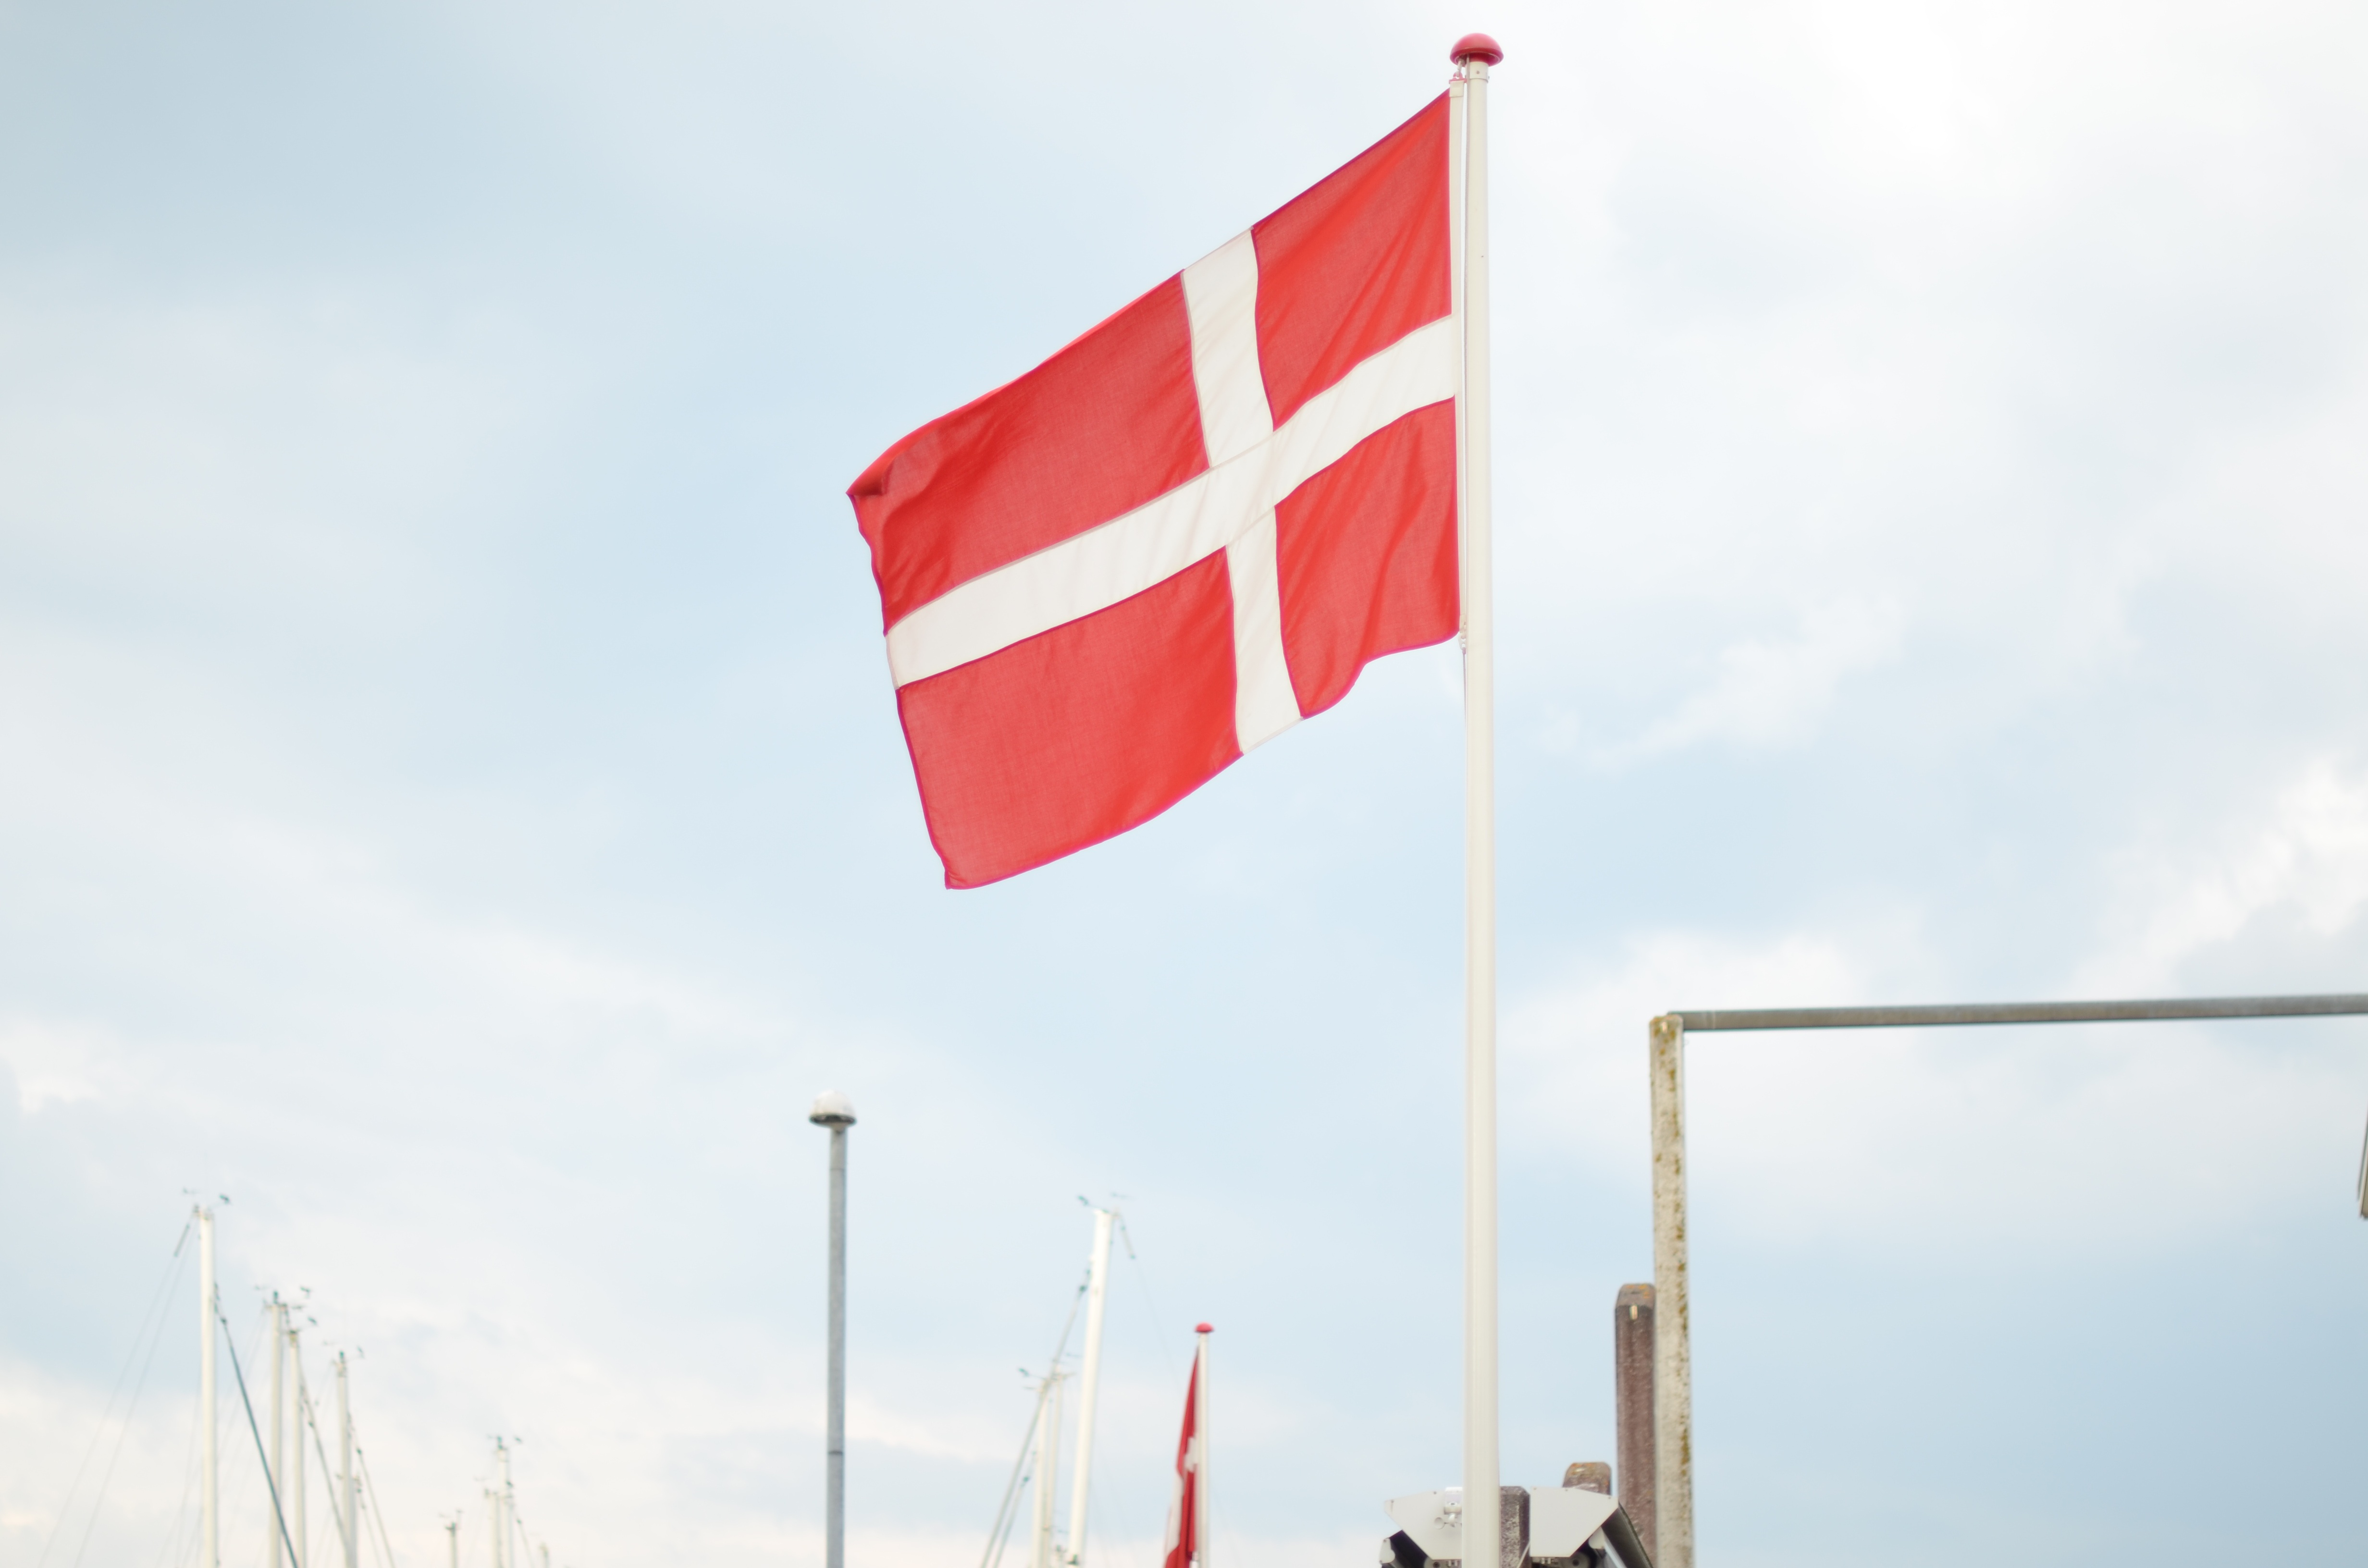
coast, pier, sign, flag, holiday, signage, danemark, north sea, flag of the united states